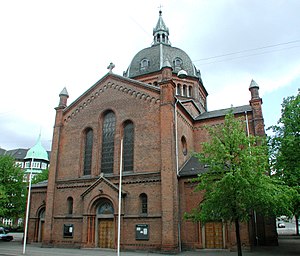
Forchhammersvej
Sankt Markus Kirke, Forchhammersvej
Forchhammersvej er en cirka 350 meter lang gade på Frederiksberg i København. Gaden går fra Vodroffsvej til H.C. Ørsteds Vej. Ved Forchammersvej ligger Sankt Markus Plads og Sankt Markus Kirke.